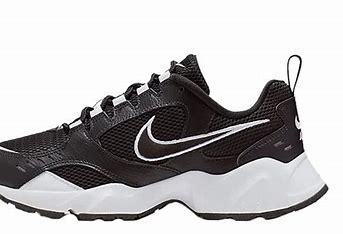
Brand: Nike
Model: Air Heights